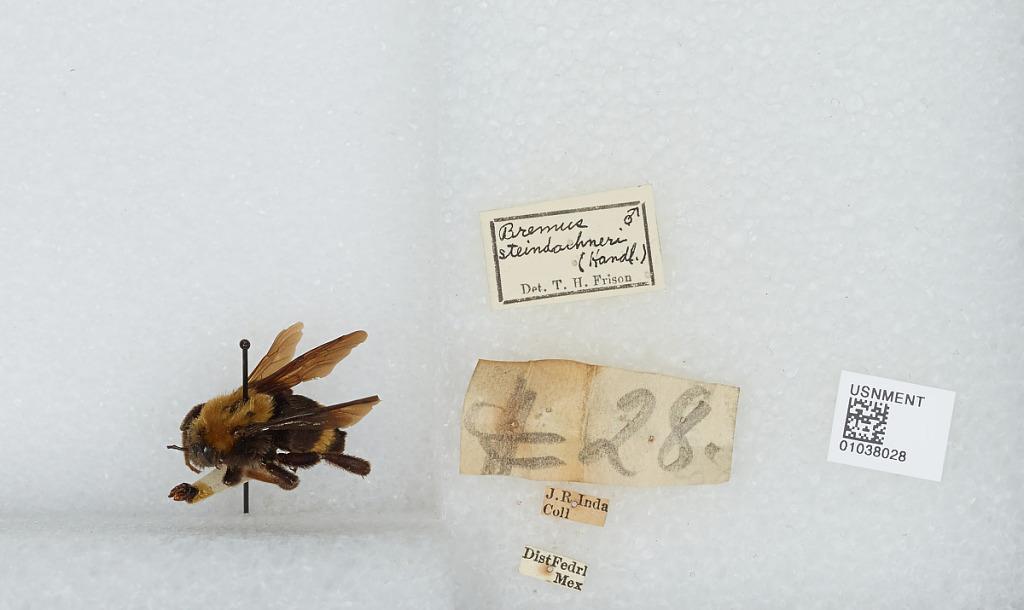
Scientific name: Bombus (Fervidobombus) steindachneri Handlirsch
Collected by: J. Inda
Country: Mexico
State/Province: Federal District
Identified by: Frison, T. H.